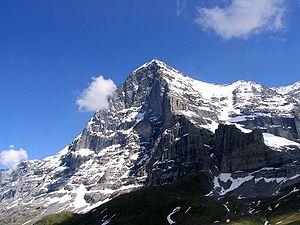
Fritz Kasparek, né en 1910 à Vienne et mort en 1954 dans les Andes du Pérou, est un alpiniste autrichien. Son nom reste attaché à la conquête de la face nord de l'Eiger en 1938, en compagnie de son compatriote Heinrich Harrer, son compagnon de cordée, et des as allemands Anderl Heckmair et Ludwig Vörg, rencontrés lors de l'escalade et auxquels il s'était encordé.
Les Alpes suisses sont la partie située en Suisse de la chaîne des Alpes. Elles comprennent la haute montagne du col du Petit-Saint-Bernard à l'ouest jusqu'au col de Resia à l'est. Selon la classification traditionnelle du système alpin, elles font partie des Alpes centrales.
L’Eiger est un sommet individualisé des Alpes situé entièrement en Suisse dans le massif des Alpes bernoises. Son nom, attesté en 1252, ne signifie pas « ogre », contrairement à une idée reçue, mais plus probablement « grand épieu ». La confusion est due aux alpinistes morts lors de la montée de la face nord : celle-ci, presque totalement verticale ou déversante, est considérée comme la plus impressionnante et la plus célèbre face des Alpes, si ce n'est la plus haute. Avec les faces nord du Cervin et des Grandes Jorasses, elle a constitué pour l'alpinisme l'un des « trois derniers problèmes des Alpes », et le dernier résolu.
Ueli Steck est un alpiniste suisse, né le 4 octobre 1976 à Langnau im Emmental et mort le 30 avril 2017 au Népal sur les pentes du Nuptse. Il est connu pour ses ascensions notables dans les Alpes et en Himalaya et la médiatisation de ses records de vitesse, par exemple sur les faces nord de l'Eiger ou du Cervin.